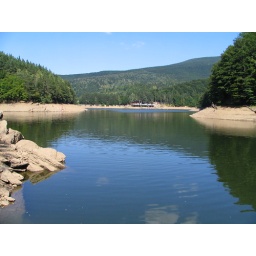
Valiug lake is an artificial lake created in a valley. It has this beautiful green color in the sunlight.